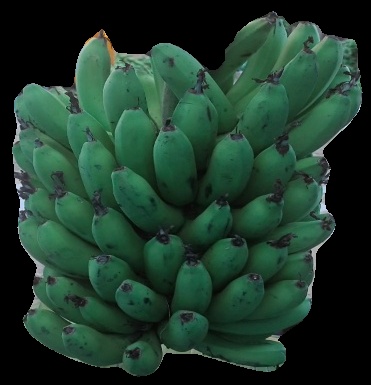
Variety: pachbale
Grade: grade2